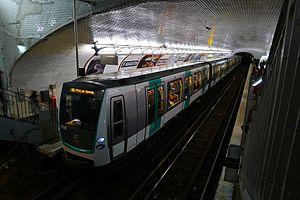
Métro MF 01 n°118 de la Ratp sur la ligne 9 à la station Saint-Augustin.